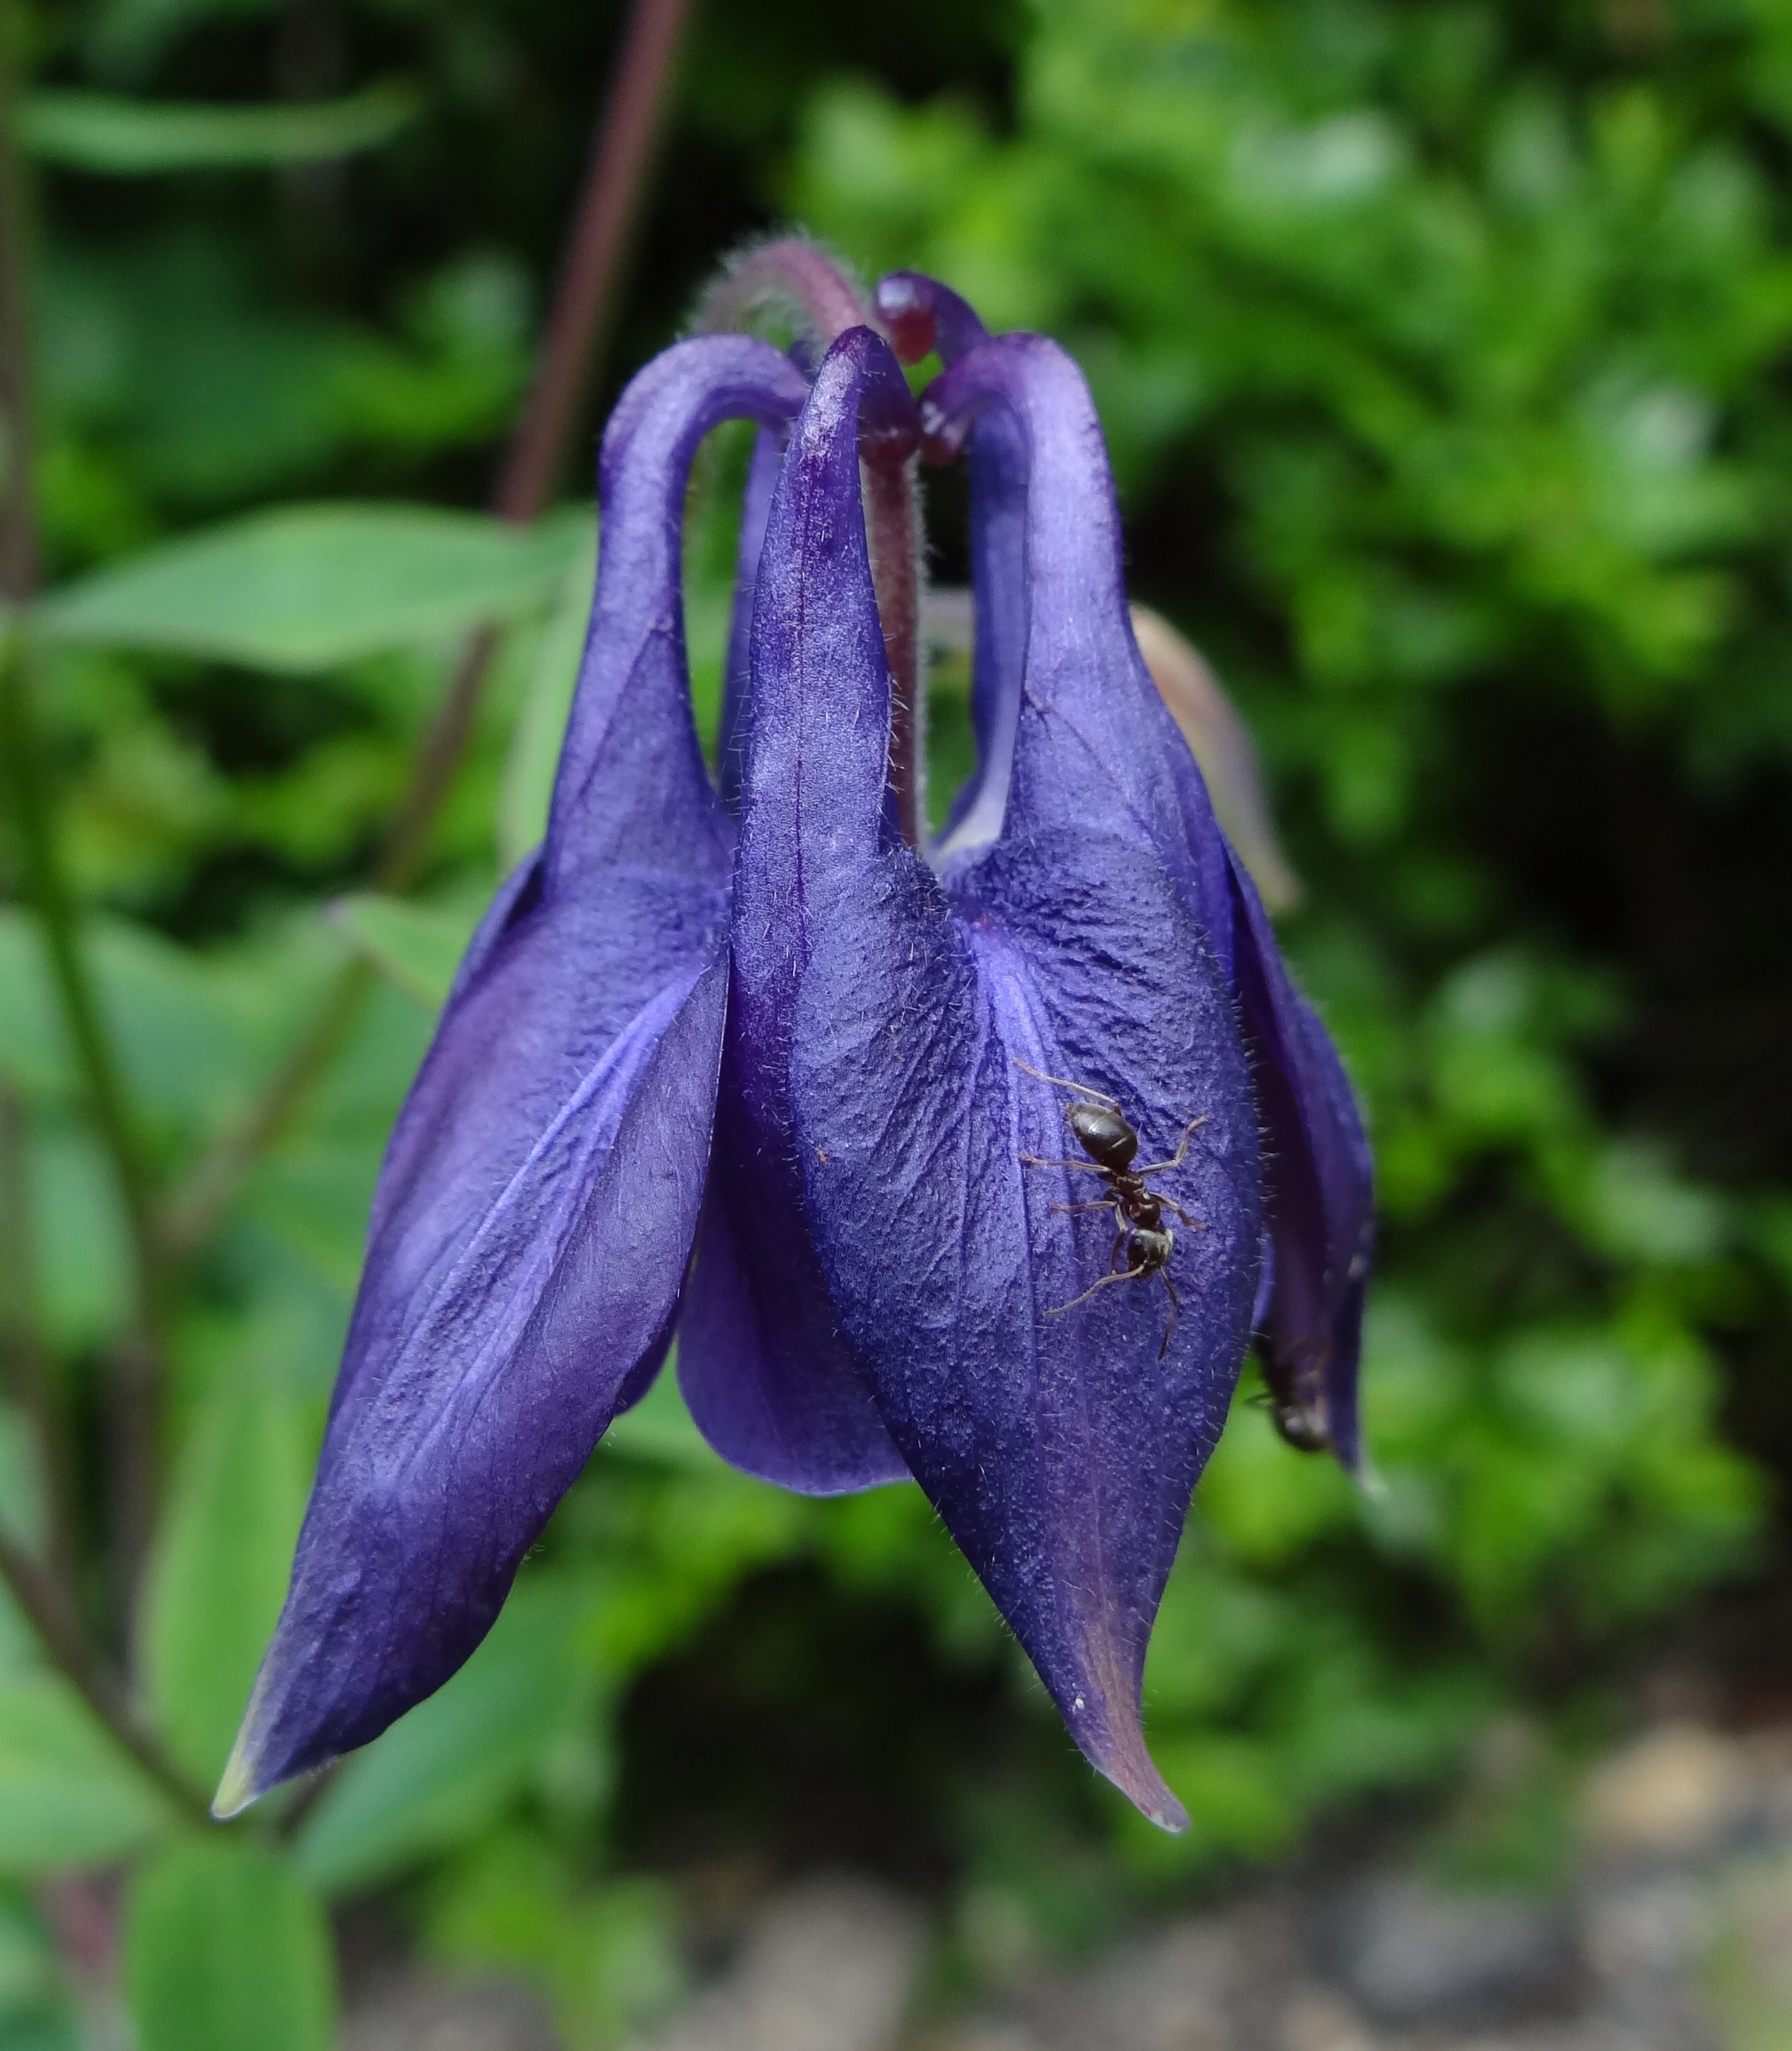
plant, leaf, flower, purple, floral, botany, flora, wildflower, violet, purple flower, macro photography, flowering plant, bellflower family, harebell, garde, land plant, fawn lily